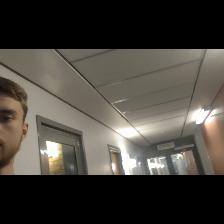
Label: Human